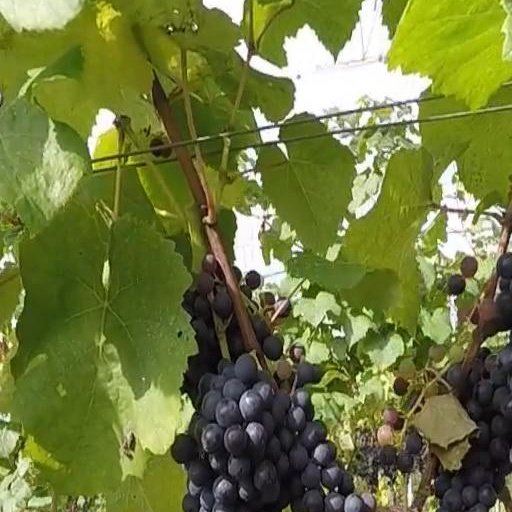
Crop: grape